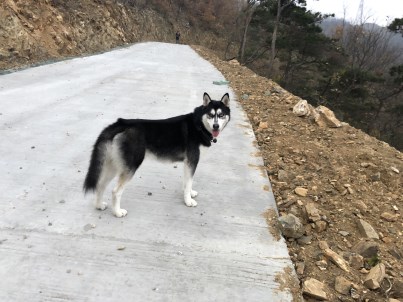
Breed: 1160-n000003-Siberian_husky